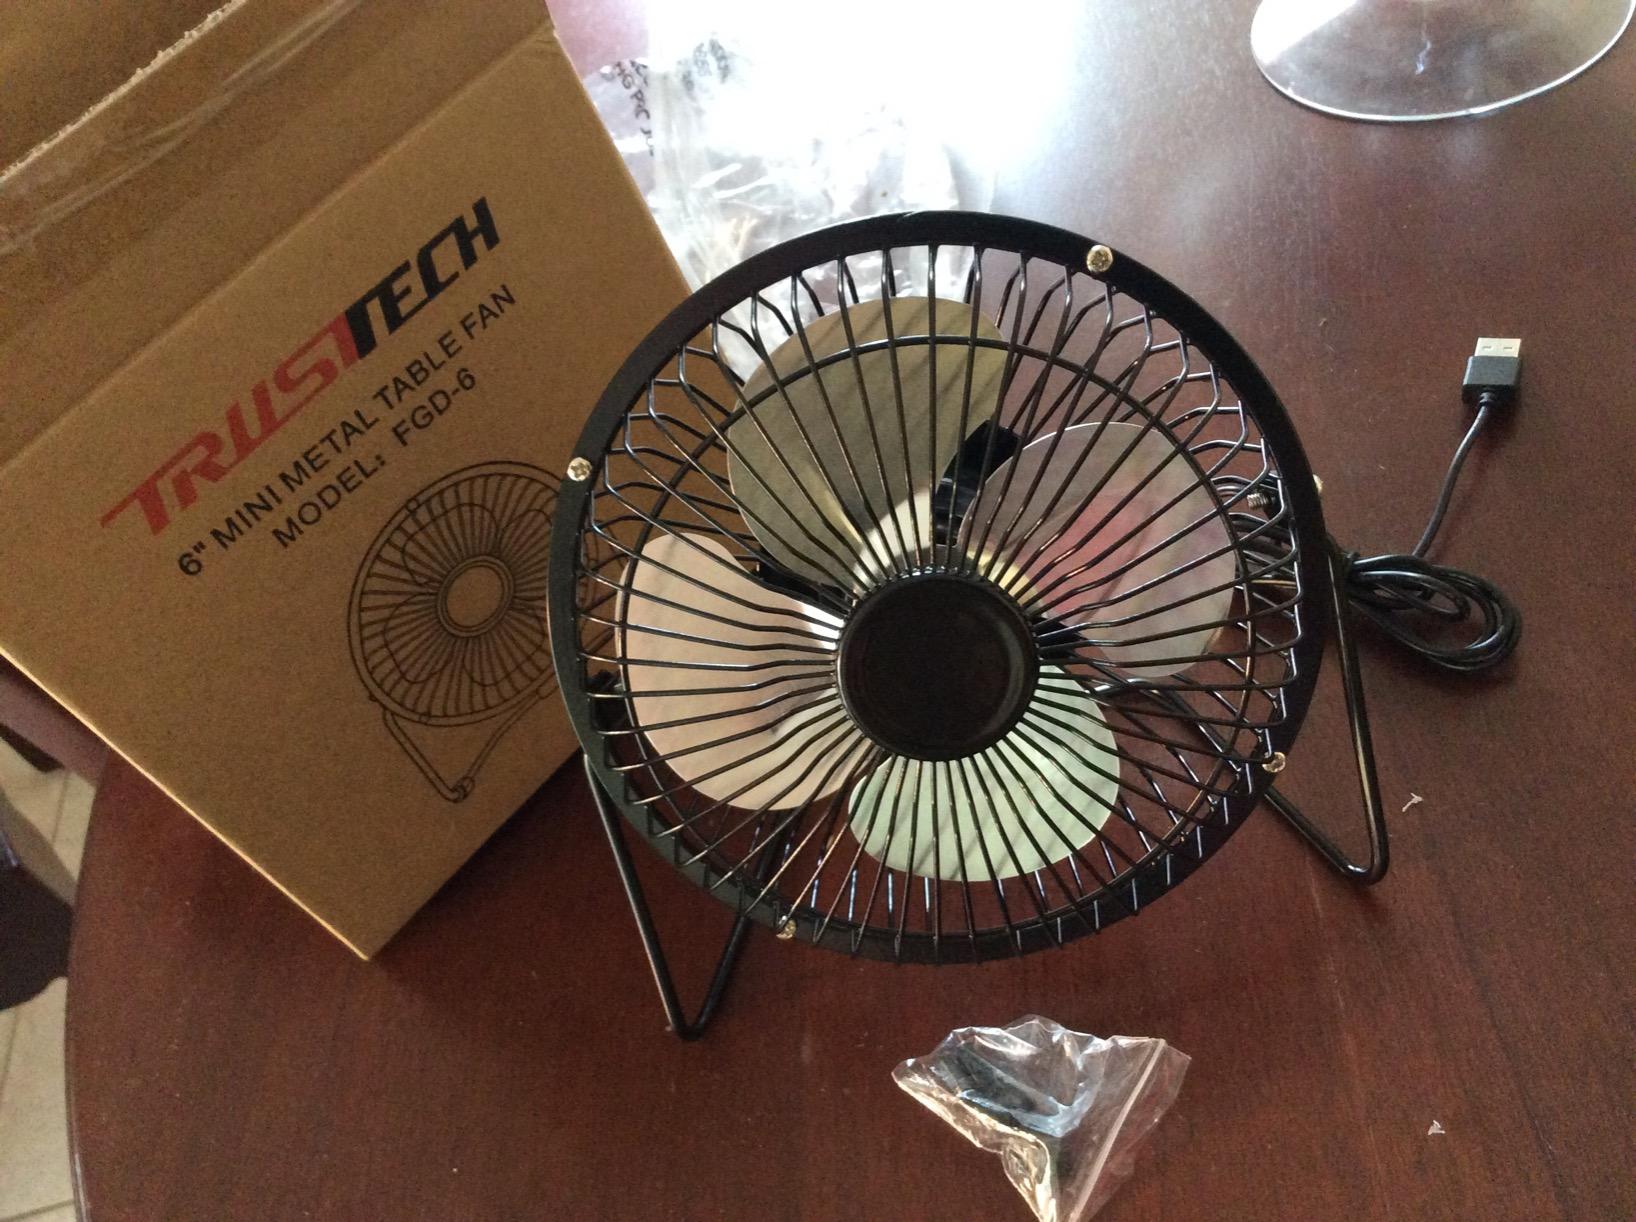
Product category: fan
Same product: yes